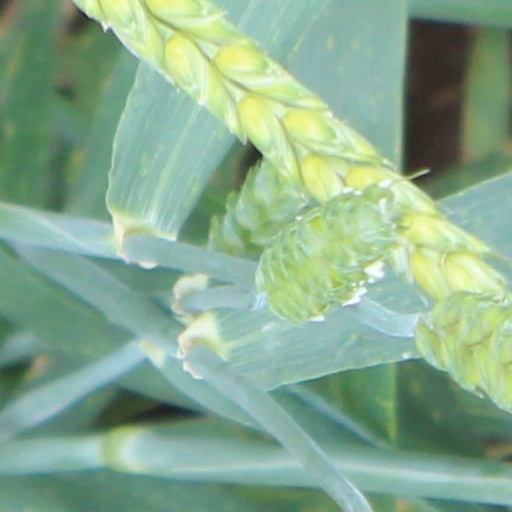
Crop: wheat